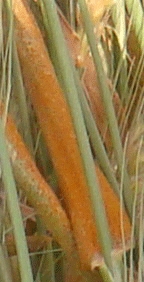
Label: Wheat___Brown_Rust